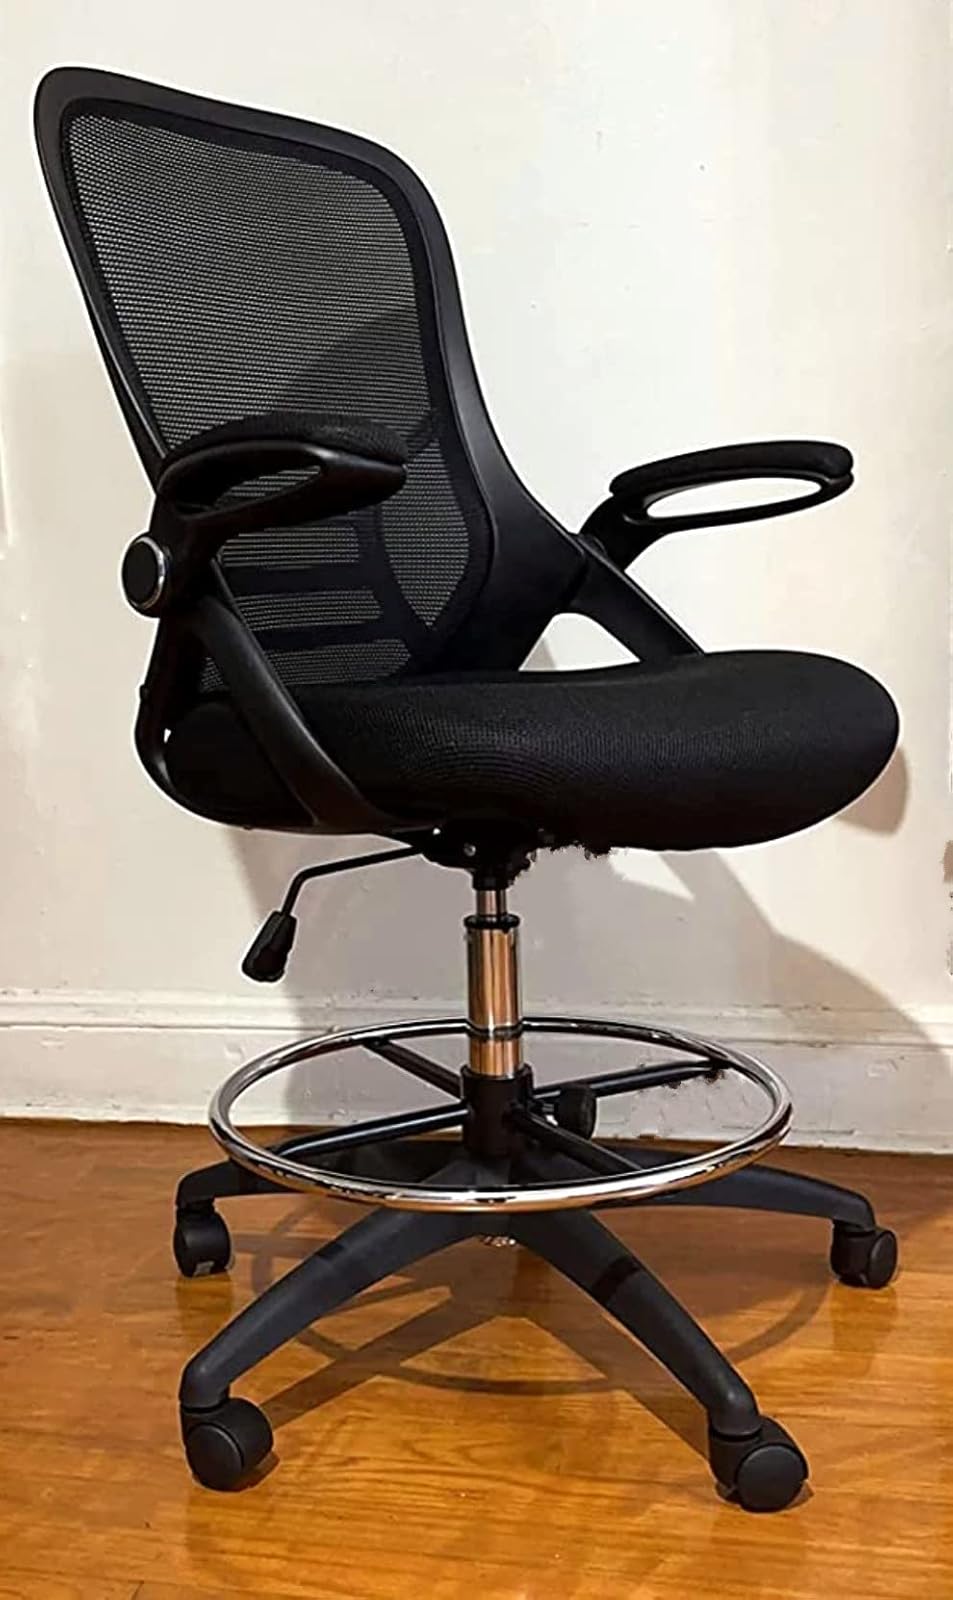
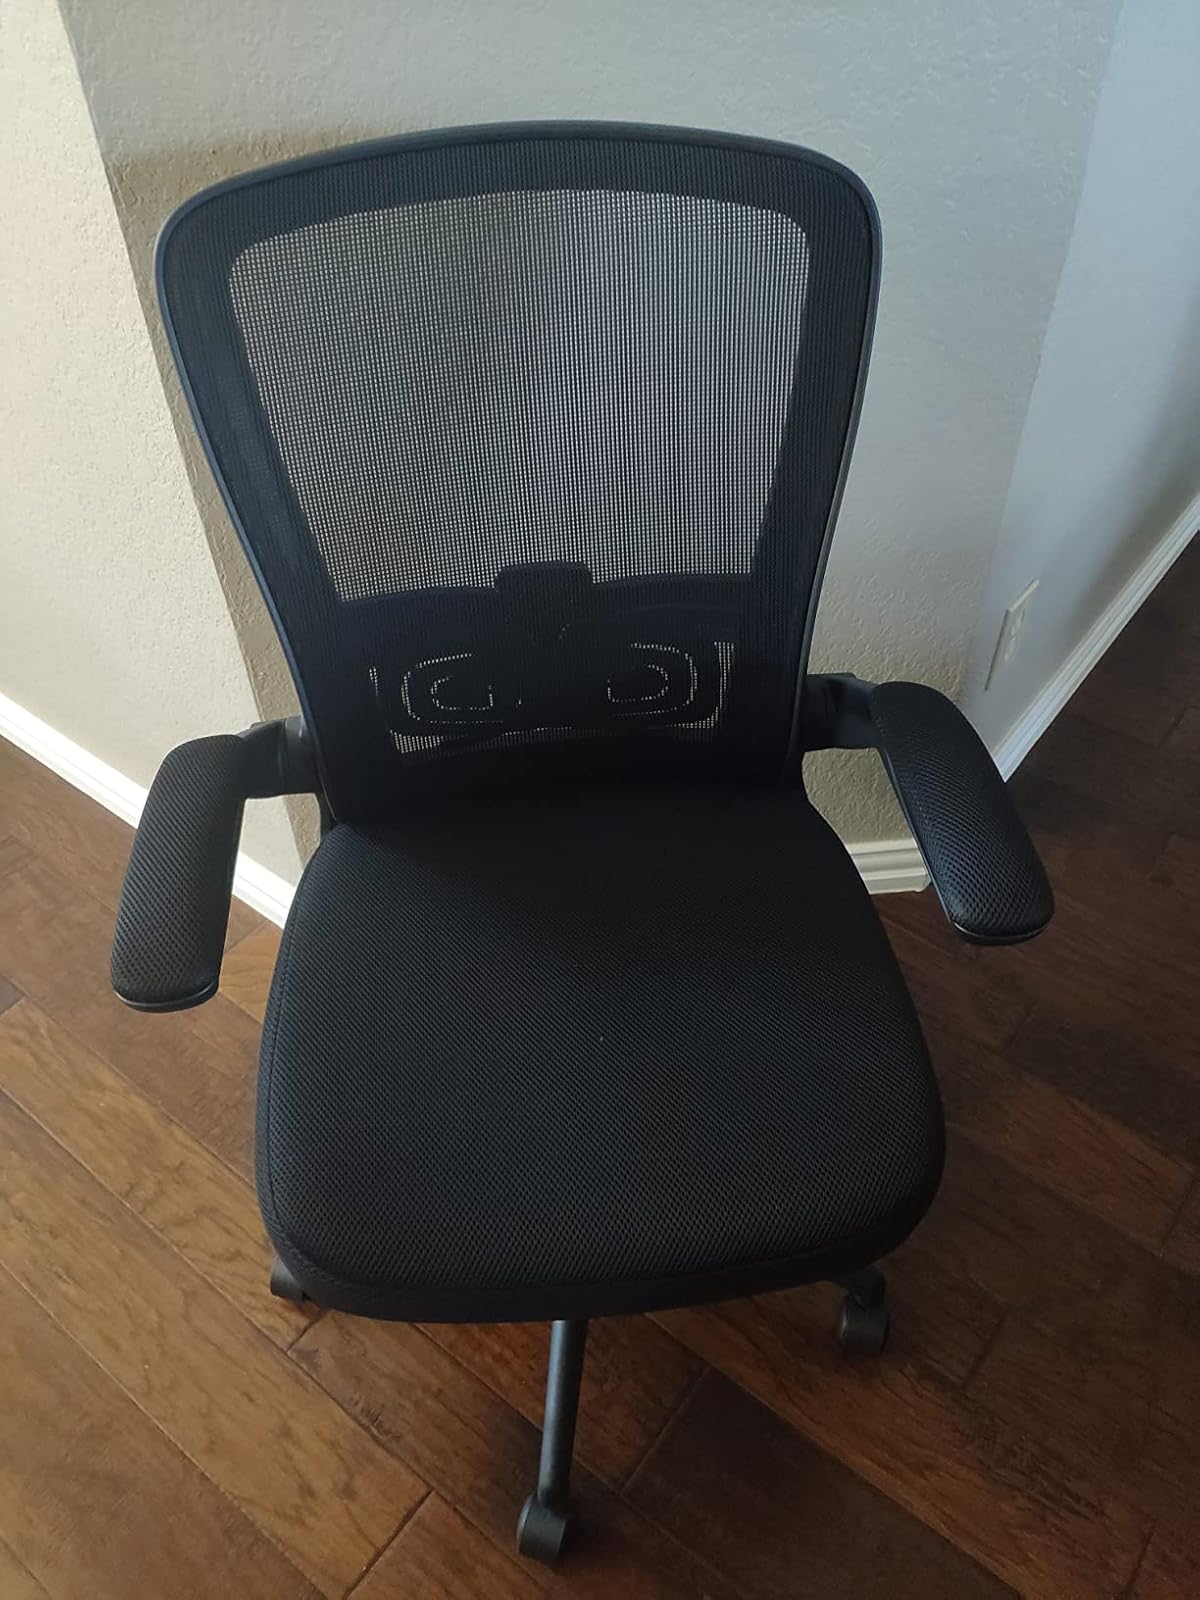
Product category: items_chair
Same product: no